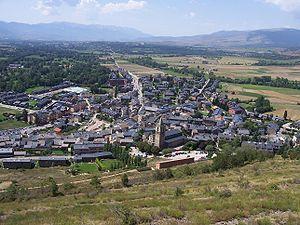
Vue générale de LLívia (Cerdaña, Cataluña, España) depuis el Turó del Castell.
Llívia est une ville espagnole située en Cerdagne, dans la partie orientale des Pyrénées. Son territoire de 12,83 km² présente la particularité d'être enclavé à l’intérieur du département français des Pyrénées-Orientales, à 100 km environ à l’ouest de Perpignan. Elle fait partie de la province de Gérone et de la comarque de Basse-Cerdagne.